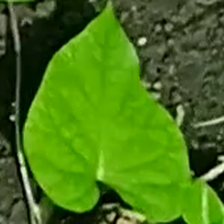
Weed species: Obscure_morning _glory(Ipomoea obscura)